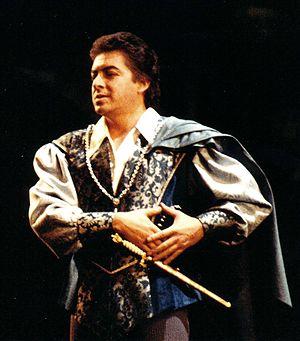
6 janvier : Concerto pour piano de Francis Poulenc, créé par l'Orchestre symphonique de Boston sous la direction de Charles Munch avec le compositeur au piano.
José Francisco Araiza est un chanteur d'opéra mexicain chantant dans une tessiture de ténor.